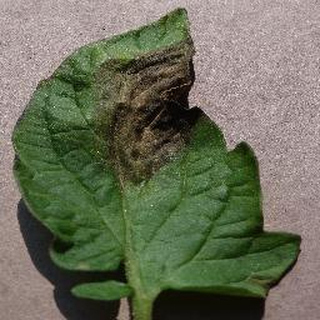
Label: tomato_late_blight